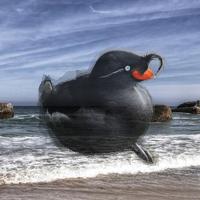
Bird species: Crested_Auklet
Bird type: waterbird
Background: water